Political positions of Donald Trump

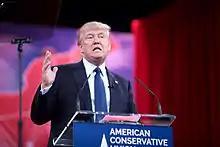
Trump speaking at CPAC in 2015

Donald Trump, the 45th and 47th president of the United States, has described his views as "common sense," "conservative," and more recently "nationalist" throughout his business and political career, but particularly since 2016. While his political positions have often changed, he is generally inclined towards conservatism, anti-intellectualism, and populism. His approach has been characterized as McCarthyist and Nixonian. He is a prominent figure in the American radical right, and is informed by the views of his father, Fred Trump, who was registered with the Republican Party and privately embraced right-wing populism, Norman Vincent Peale and later Roy Cohn, who were both seminal figures in informing the strategies, tactics, and rhetoric of the Second Red Scare, which would evolve into the radical right. His views have been characterized as fascistic, illiberal, and aligned with Paleoconservatism and the Old Right.